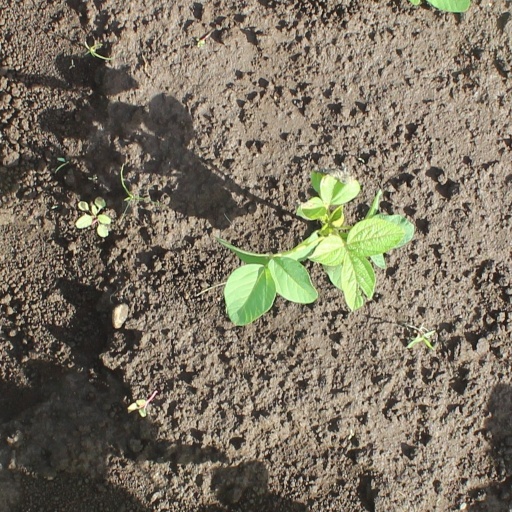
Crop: soybean